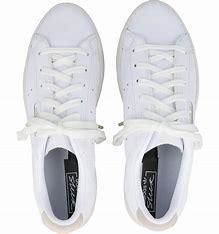
Brand: Adidas
Model: Sleek